Lovely Day

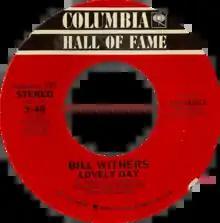
Side B of the late-1970s US reissue

"Lovely Day" is a song by American soul and R&B singer Bill Withers. Written by Withers and Skip Scarborough, it was released in 1977, and appears on Withers's sixth album, "Menagerie" (1977). Withers holds a sustained note towards the end which, at 18 seconds, is one of the longest ever recorded on an American pop song. The song was listed at No. 402 on "Rolling Stone"s "Top 500 Best Songs of All Time" in 2021.